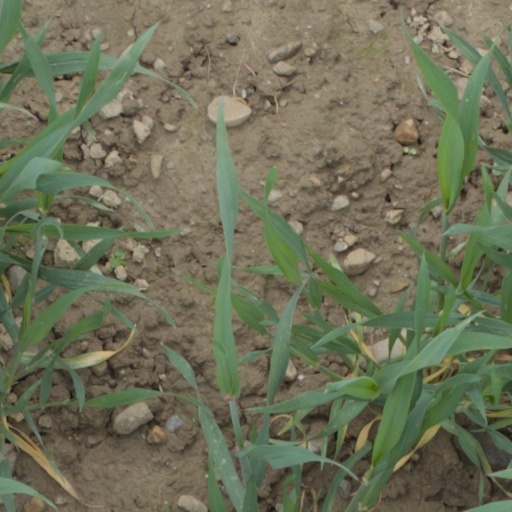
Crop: wheat